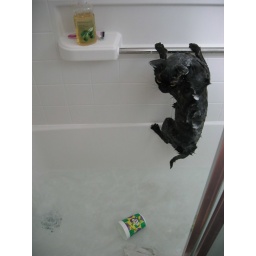
Tut tries to climb the walls anytime there is water under his feet.